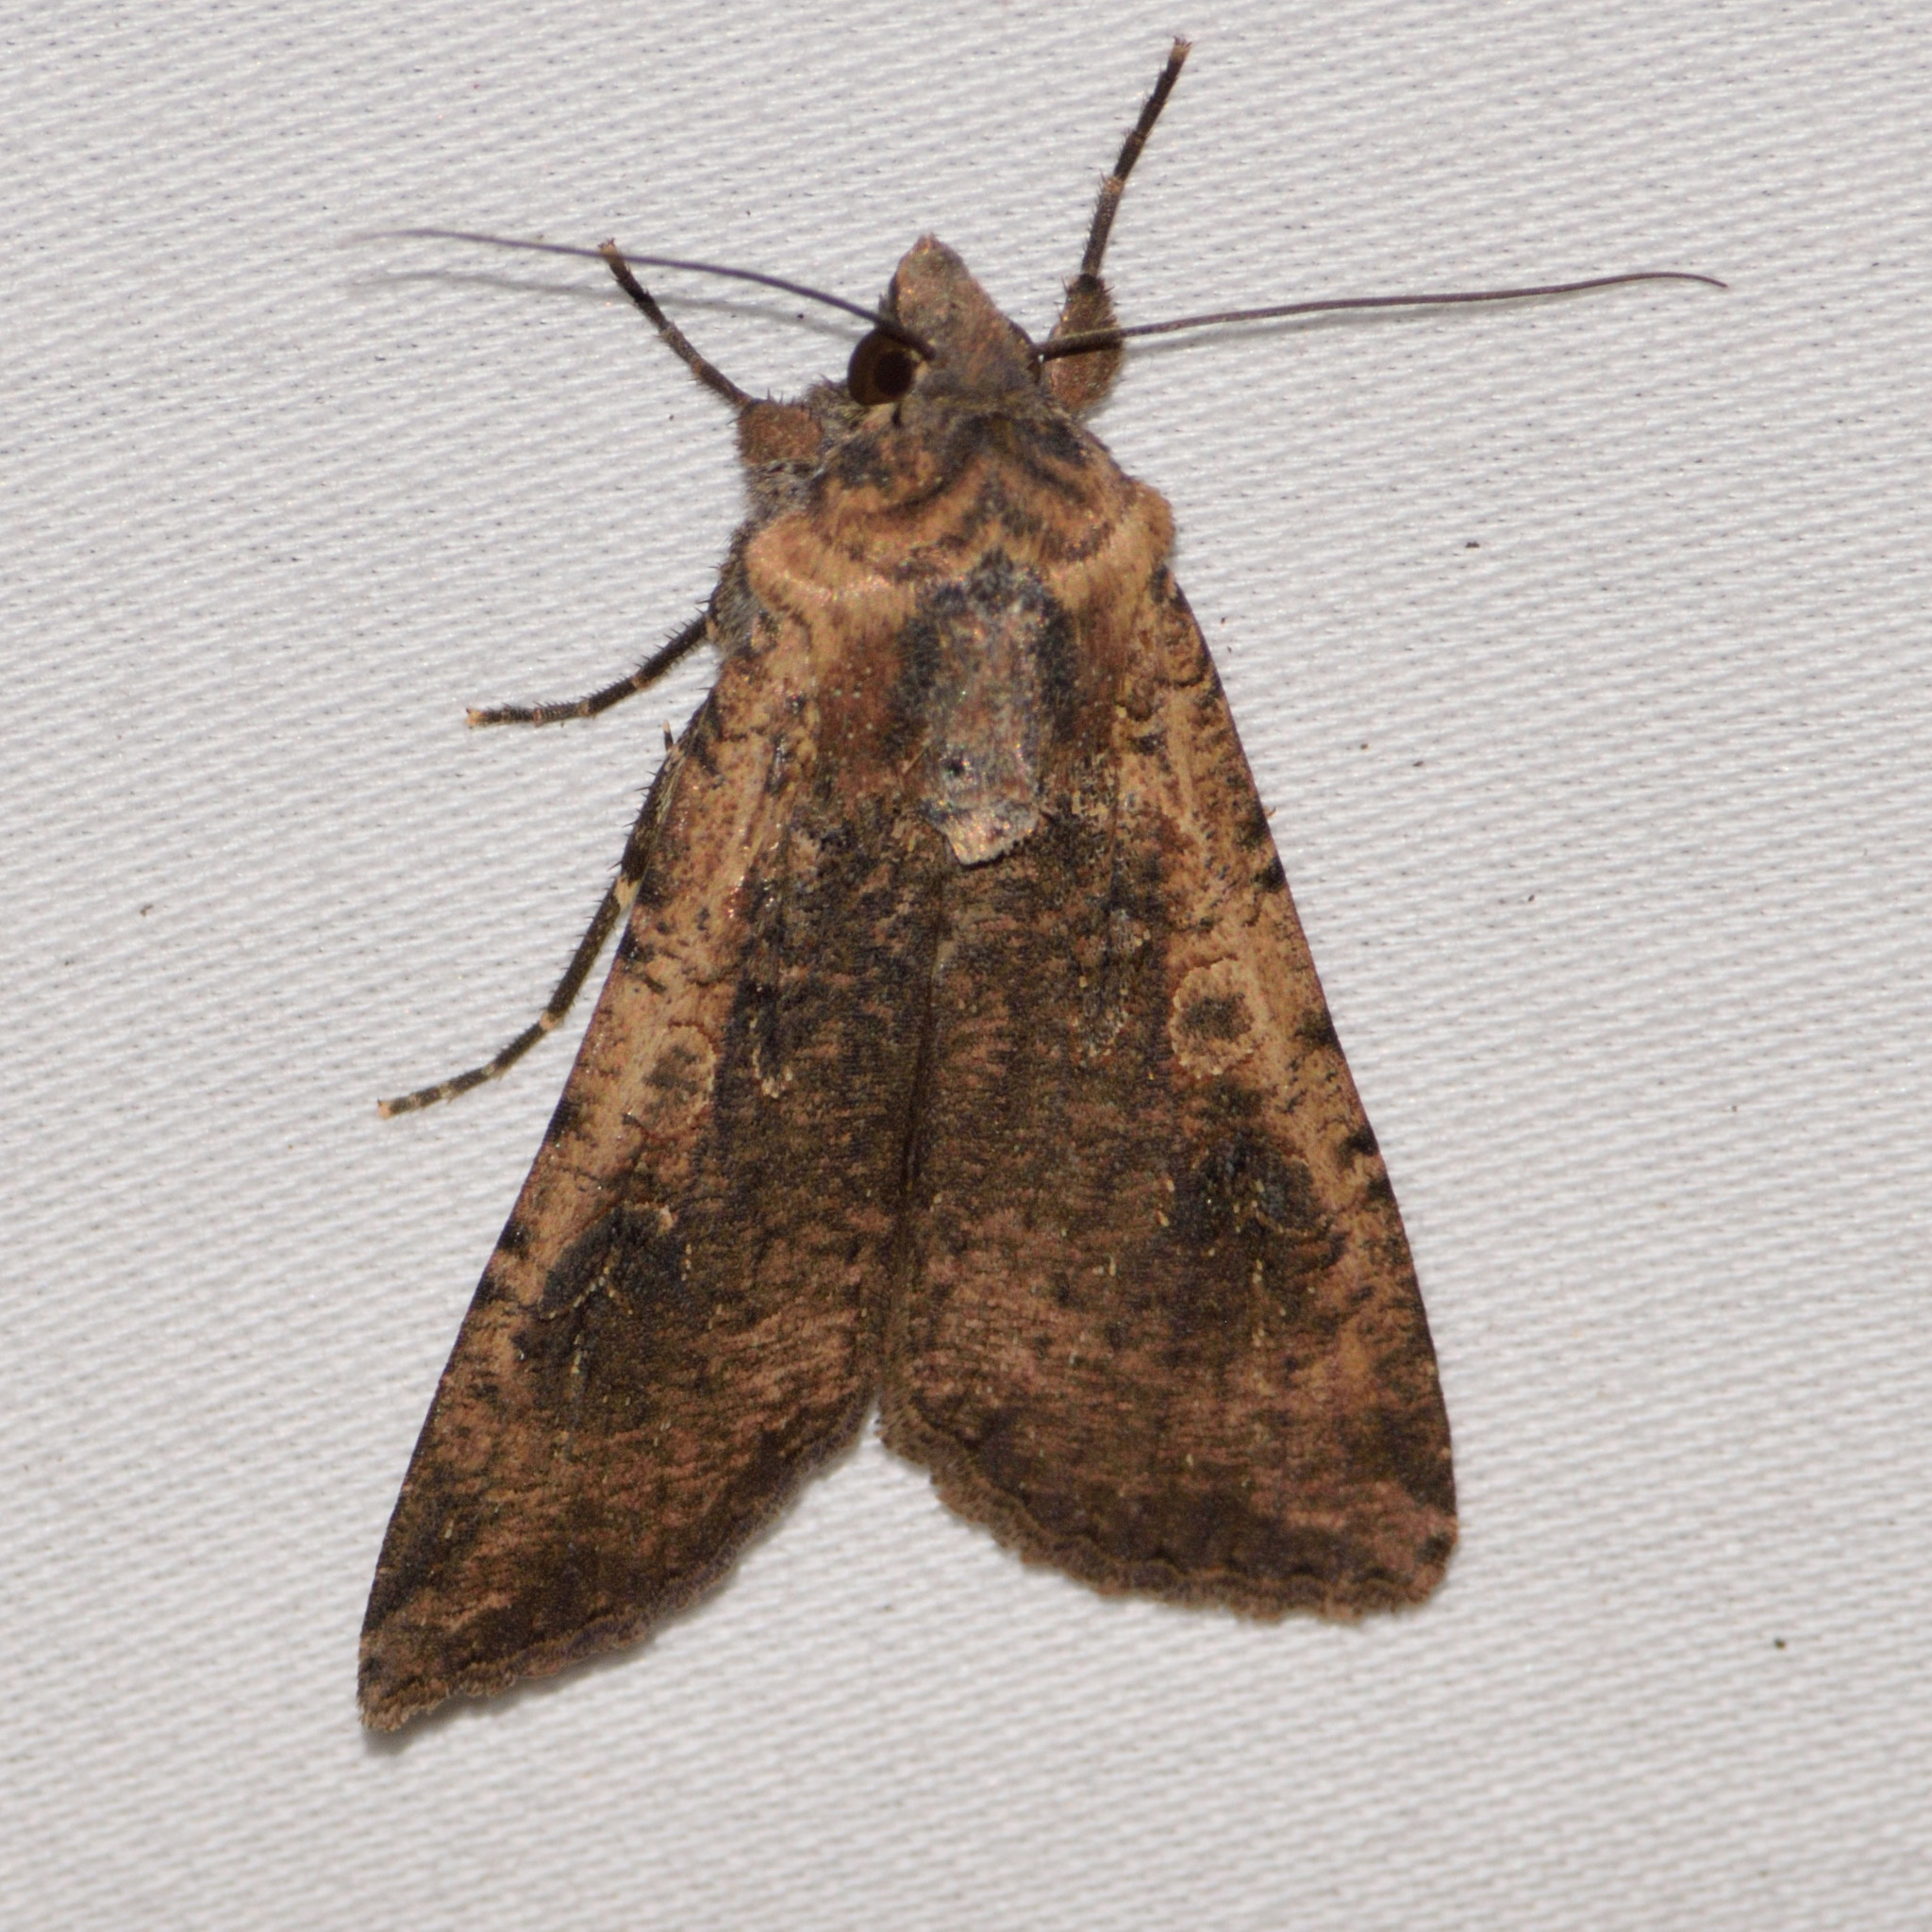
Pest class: cutworms